Poland–South Africa relations

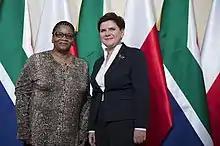
Meeting of Prime Minister of Poland Beata Szydło and Chairperson of the National Council of Provinces of South Africa Thandi Modise in Warsaw in 2016

Both nations have signed several bilateral agreements such as an Agreement for the establishment of Permanent Office of Interests in both nations respective capitals (1990); Agreement on the abolition of visa requirements for holders of Diplomatic and Service Passports (1992); Agreement on Air Transportation (1993); Agreement for the Avoidance of Double Taxation with respect to Taxes on Income (1995); Agreement for a protocol on consultations between the Polish Ministry of Foreign Affairs and the South African Department of International Relations and Cooperation (1995); Agreement on Industrial, Technological and Commercial Cooperation within the scope of the Military Industries (1999) and an Agreement on Scientific and Technological Cooperation (1999).